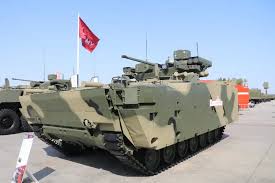
Label: BMP-2